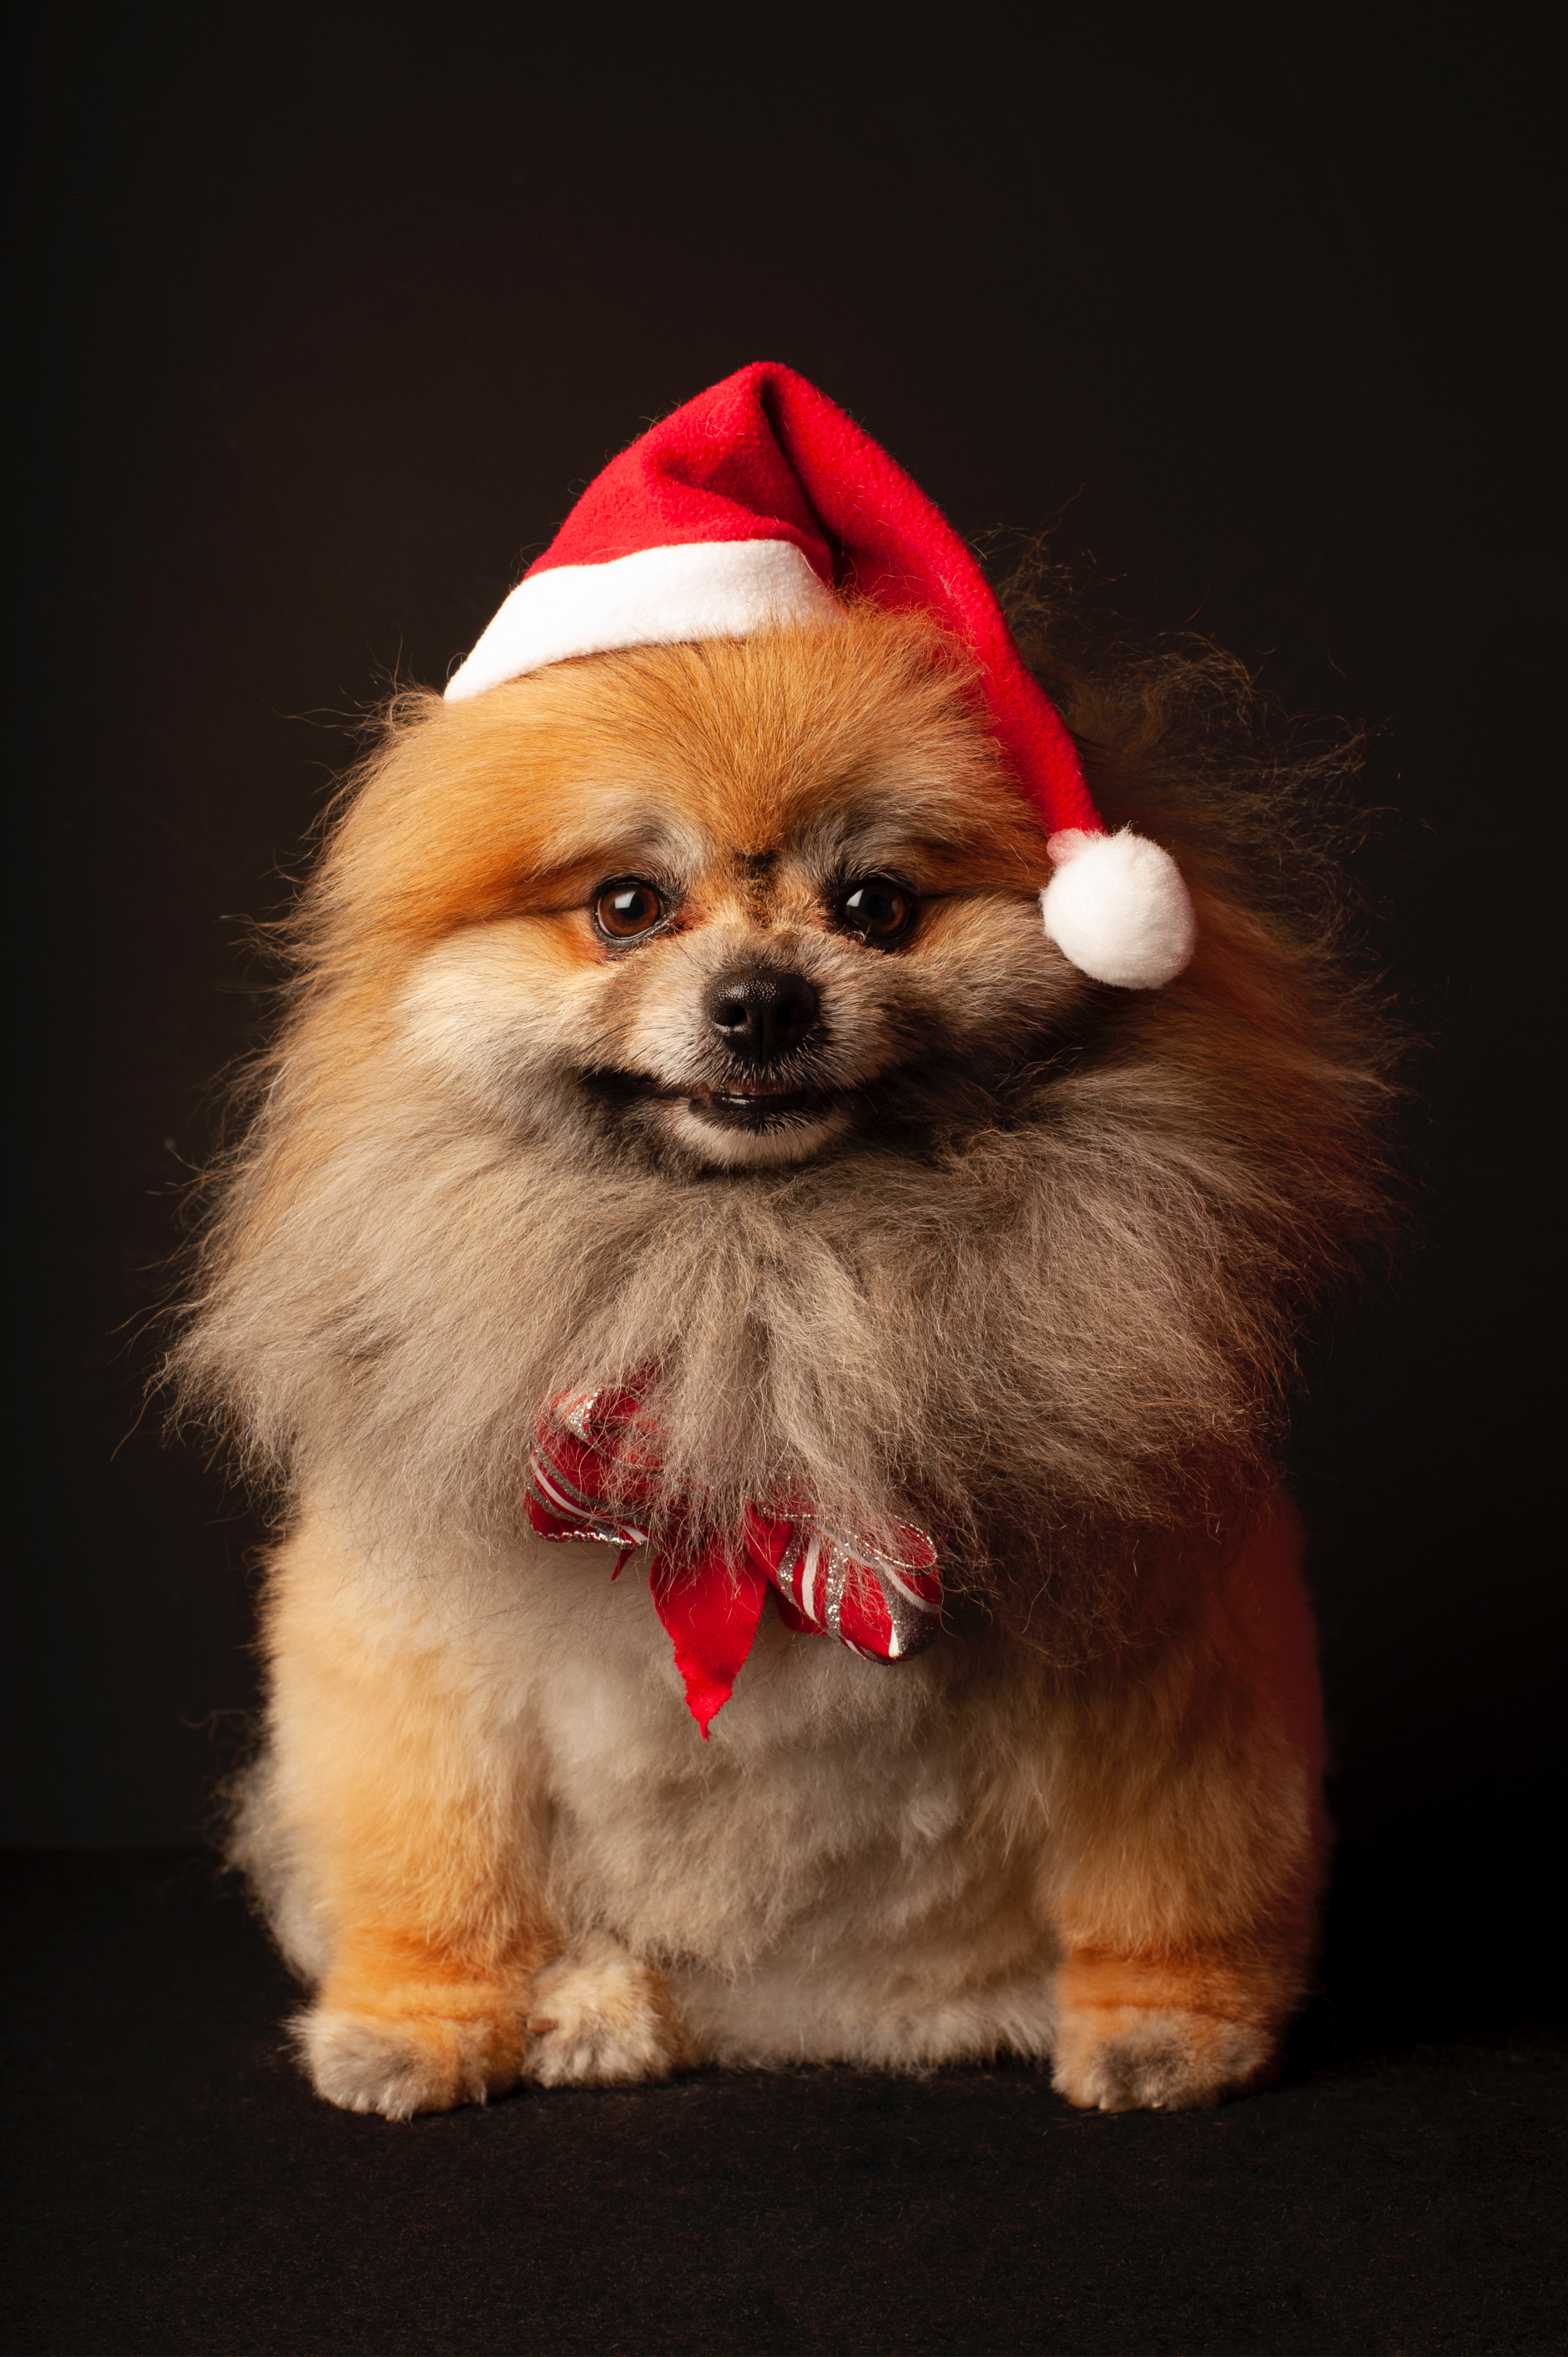
cat, dog, hat, Dog supply, santa claus, dog breed, carnivore, whiskers, fawn, companion dog, dog clothes, toy dog, costume hat, snout, event, fur, tail, holiday, fictional character, christmas, sporting group, canidae, working animal, christmas decoration, christmas eve, leash, party hat, corgi chihuahua, christmas ornament, photo caption, primate, costume, ancient dog breeds, non sporting group